Describe the emotion expressed in this image:  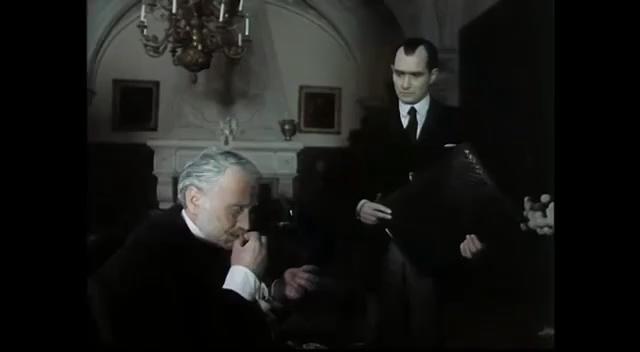
This person displays Pain, valence and arousal with low intensity.